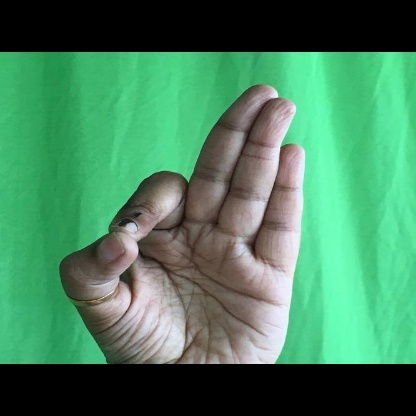
Mudra: Aralam